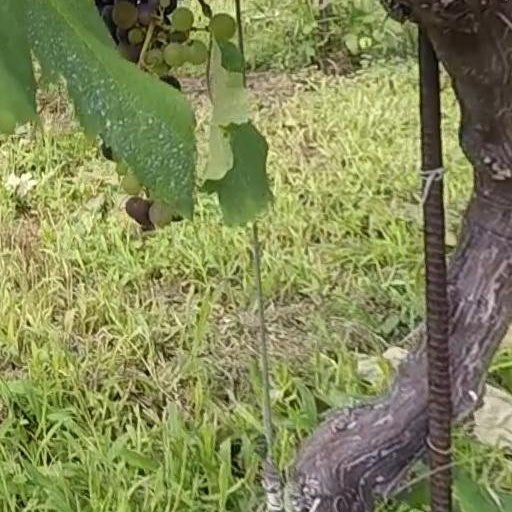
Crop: grape